Nikolay Nekrasov

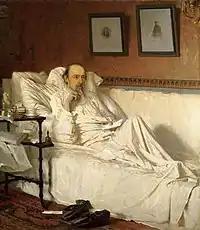
Nekrasov in late 1877. Portrait by Ivan Kramskoy

For many years Nikolai Nekrasov suffered from a chronic throat condition. In April 1876 severe pains brought about insomnia that lasted for months. In June Saltykov-Shchedrin arrived from abroad to succeed him as an editor-in-chief of "OZ". Still unsure as to the nature of the illness, doctor Sergey Botkin advised Nekrasov to go to the Crimea. In September 1876 he arrived at Yalta where he continued working on "Who Is Happy in Russia"s final part, "The Feast for All the World". Banned by censors, it soon started spreading in hand-written copies all over Russia. Already in 1875 the high-profile concilium led by Nikolay Sklifosovsky had diagnosed the intestinal cancer.